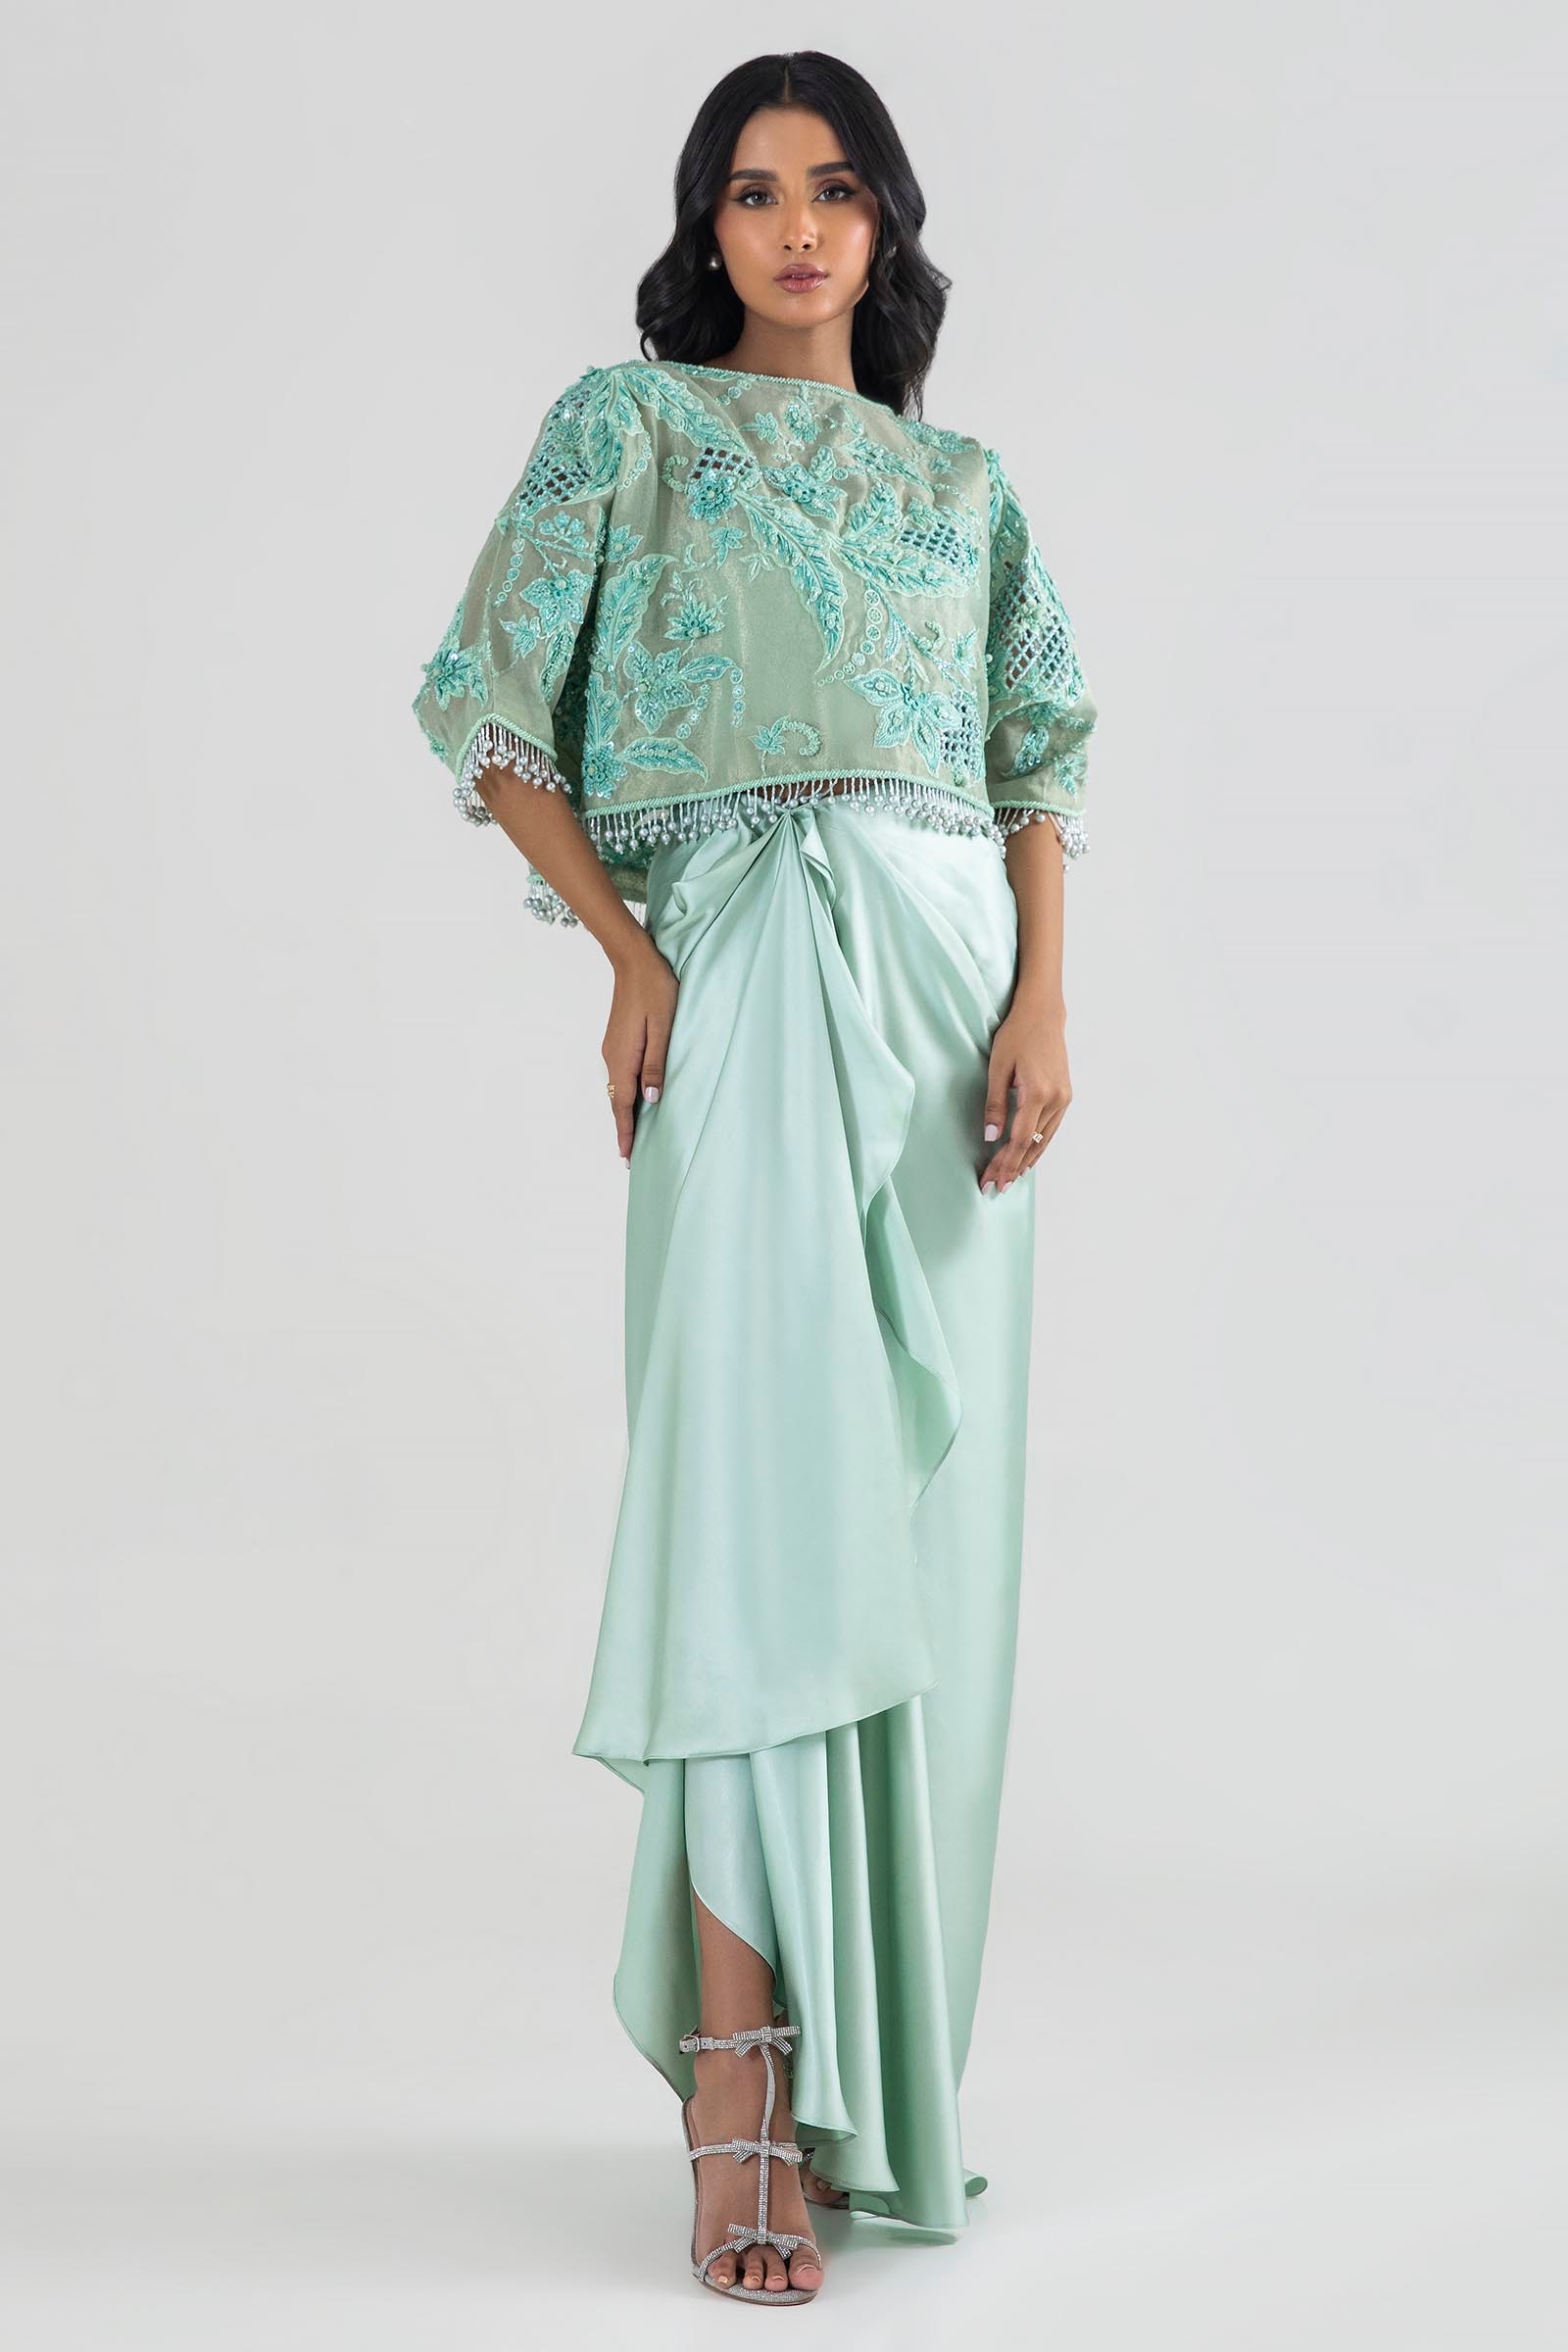
mint ruffle satin gown